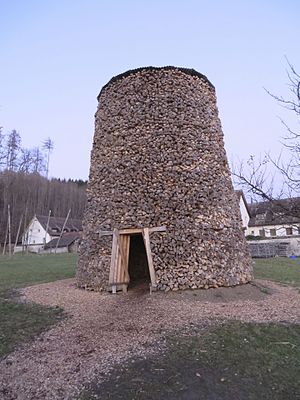
Tadashi Kawamata / Galleri
Tadashi Kawamata er en japansk installationskunstner, der bor og arbejder i Paris og Tokyo.